Kaetsunou Bus

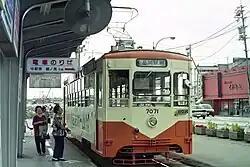
Takaoka Station

The Takaoka Kidō Line and the Shiminatoko Line were operated by Kaetsuno Railway and was called the Manyō Line. As the number of passengers decreased, the railway company discontinued these lines and replaced them by route buses. In 2001, due to local opposition, Kaetsuno Railway, Toyama Chiho Railway, Toyama Prefecture, and Takaoka City established the third sector company named Manyosen Company which now operates Manyō Line, after it was transferred to Manyosen from Kaetsuno Railway in 2002.